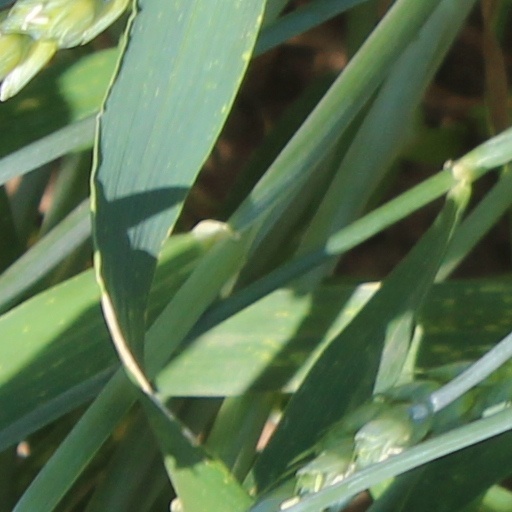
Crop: wheat